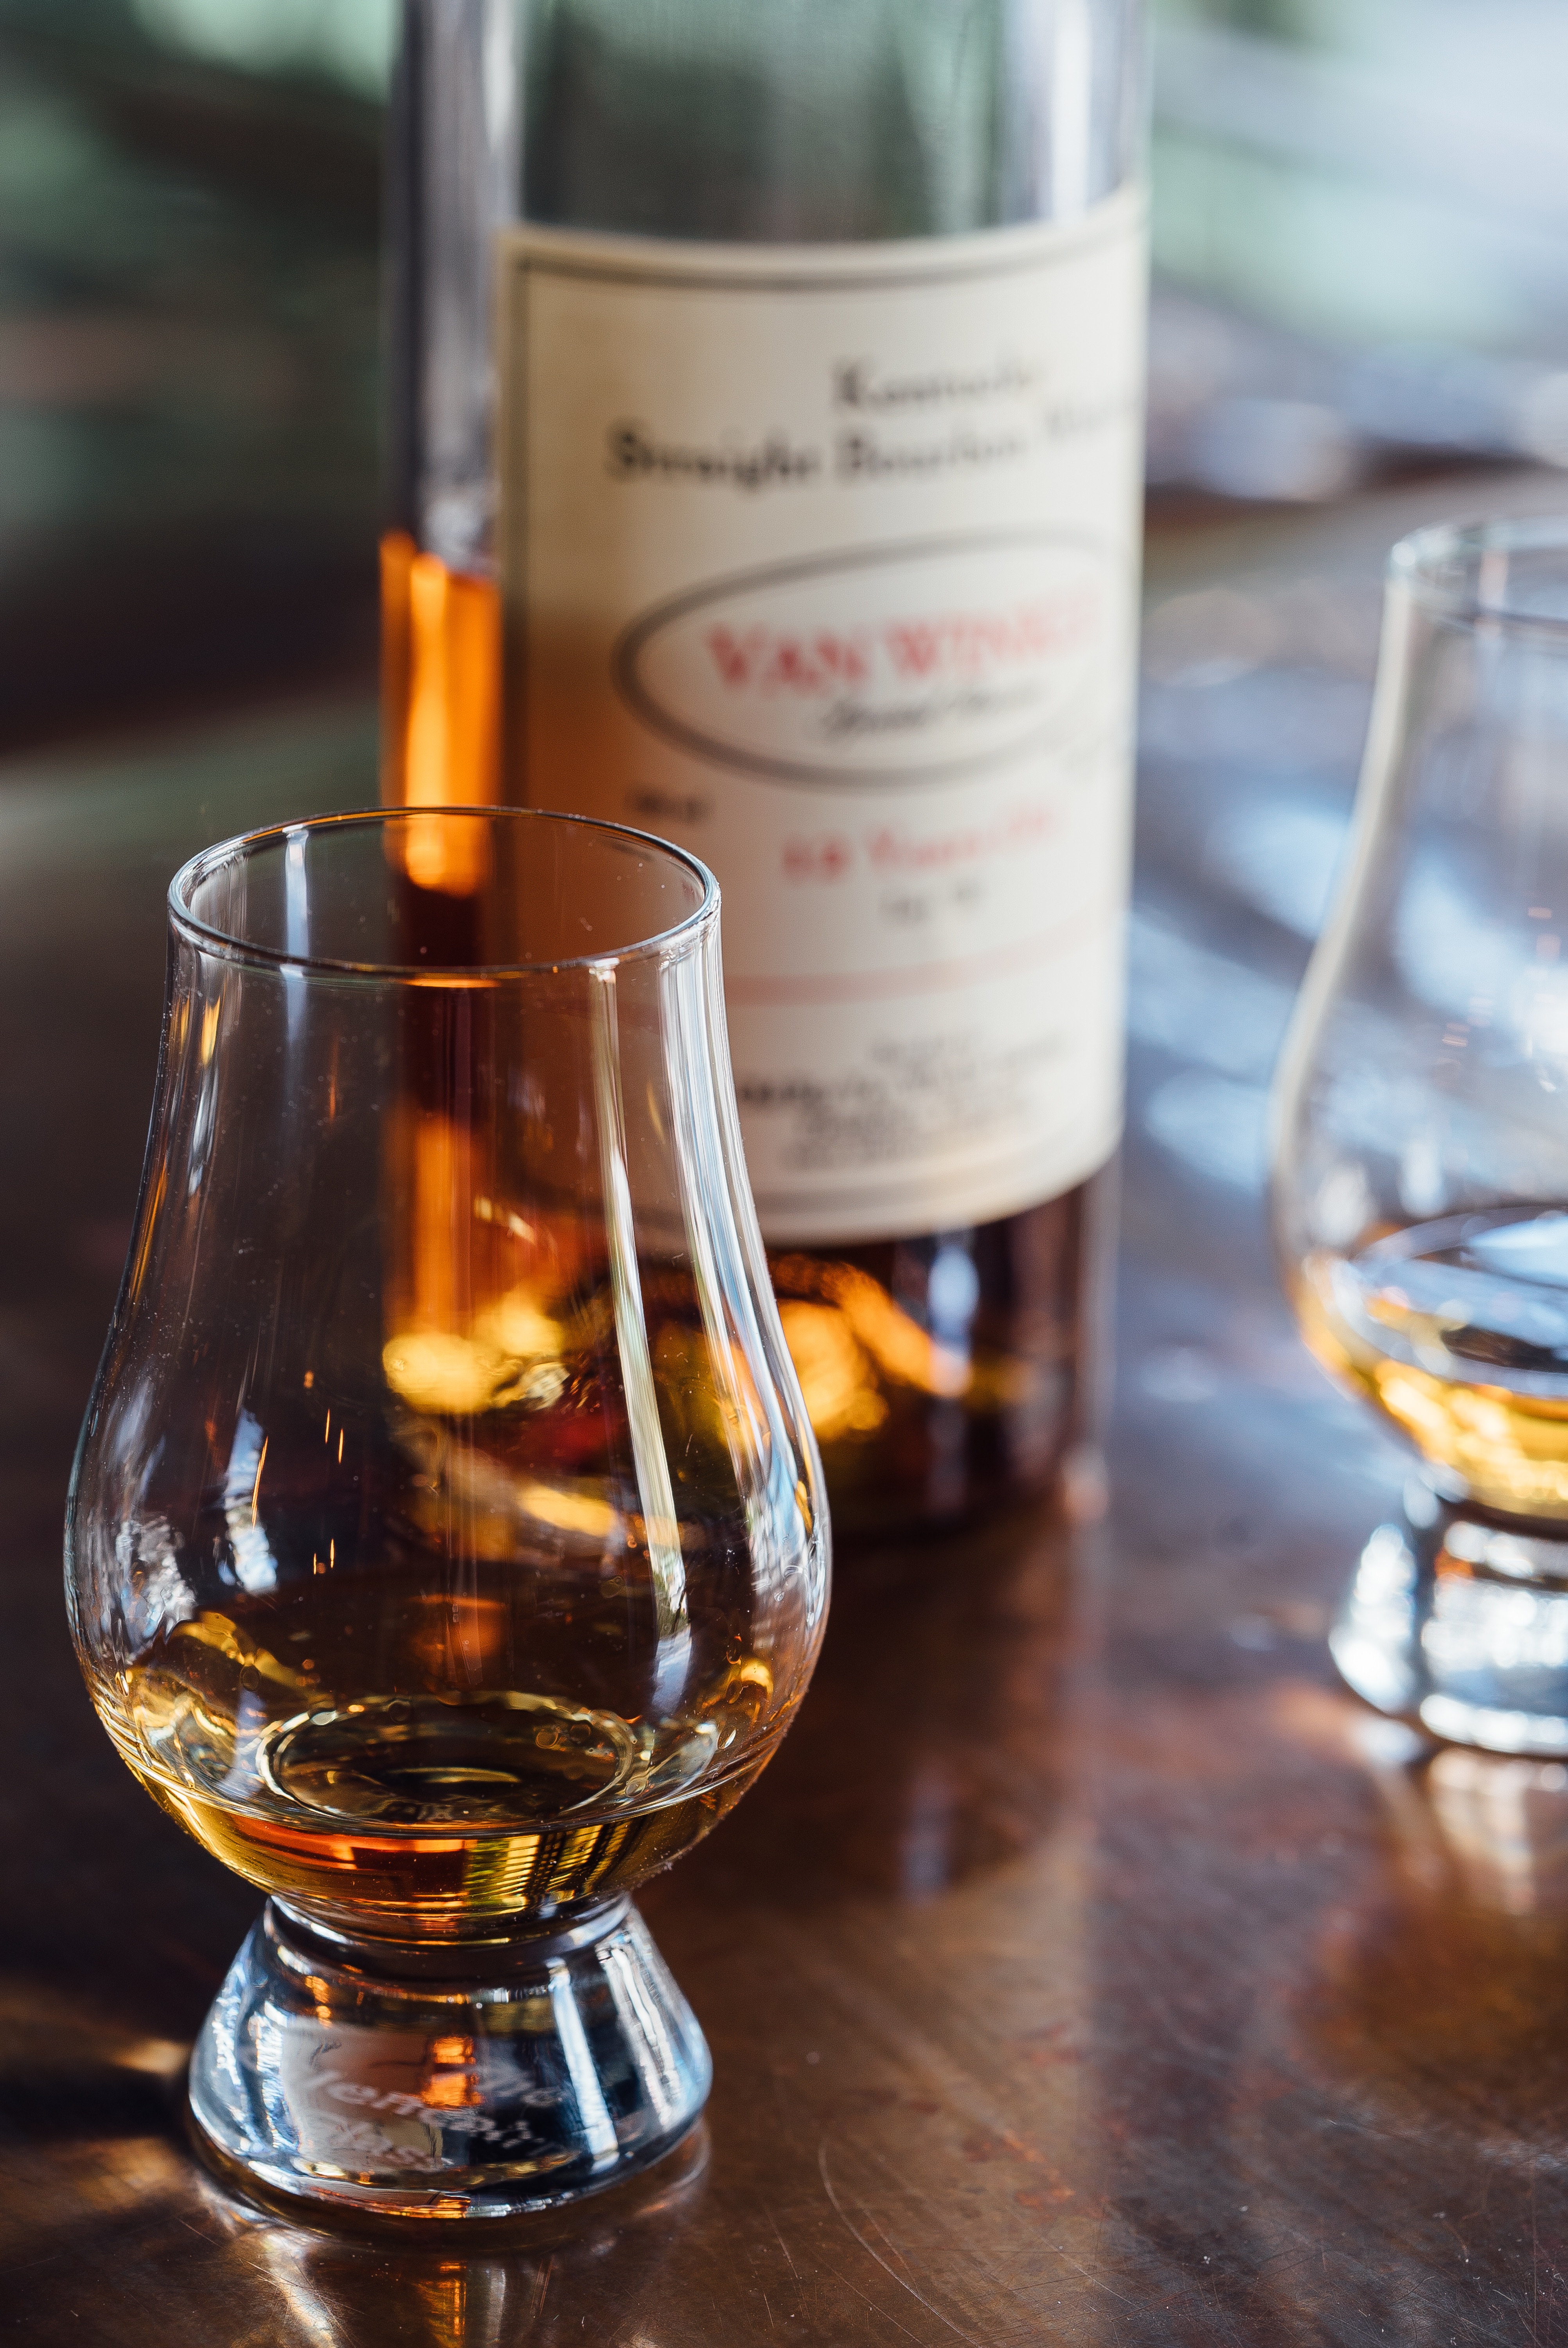
wine, glass, drink, bottle, whisky, liqueur, alcoholic beverage, distilled beverage